Frescati House

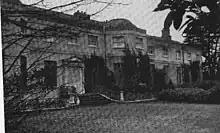
Frescati boarded up after purchase by the board of Roches Stores

Later, the house was owned briefly by Sir Henry Cavendish, Receiver-General for Ireland. For a time, it housed Reverend Craig's boys' school which began in 1804. This school prepared students for Trinity College, Dublin, and emphasised anti-Papist (anti-Catholic) values, much the opposite of what Lord Edward believed. Several notable fireplace pieces were removed at this time. According to Gerald Campbell's book "Edward and Pamela Fitzgerald" Lady Campbell (their daughter) traced two of them to houses in Merrion Square. The five stables (which were situated before the bend of what is now Frescati Park) were converted into houses. The Craig family sold the house in the 1850s.